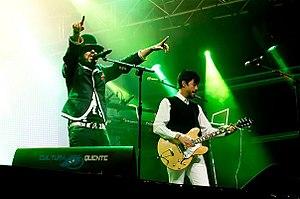
Café Tacuba, stylisé Café Tacvba, est un groupe de rock alternatif mexicain, originaire de Ciudad Satélite, dans l'État de Mexico. Le groupe, dont la musique ne peut être facilement classée dans un genre particulier dû à la versatilité de ses rythmes, commence sa carrière professionnelle en 1989, bien qu'ils existaient déjà avant. Ils remportent un Grammy Award et un Latin Grammy Awards. Le nom d'origine, Café Tacuba est modifié pour celui de Café Tacvba, avec un « v » pour éviter des conflits légaux avec un restaurant du même nom situé dans le centre de Mexico.